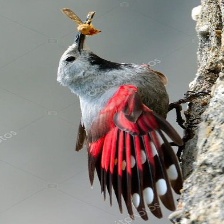
Species: WALL CREAPER
Scientific name: TICHODROMA MURARIA